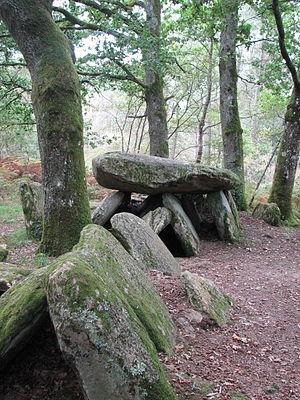
Dolmen de la Loge au loup, à Trédion (Morbihan).
Cet article recense de manière non exhaustive les allées couvertes en France.
Trédion [tʁedjɔ̃] est une commune française, située dans le département du Morbihan en région Bretagne.
Le dolmen de la Loge au loup est un mégalithe situé sur la commune de Trédion, au lieu-dit Coëtby, dans une zone très riche en sites mégalithiques. Malgré sa dénomination usuelle, il s'agit plus d'une allée couverte qu'un dolmen classique. Il aurait été érigé il y a plus de 4 500 ans.